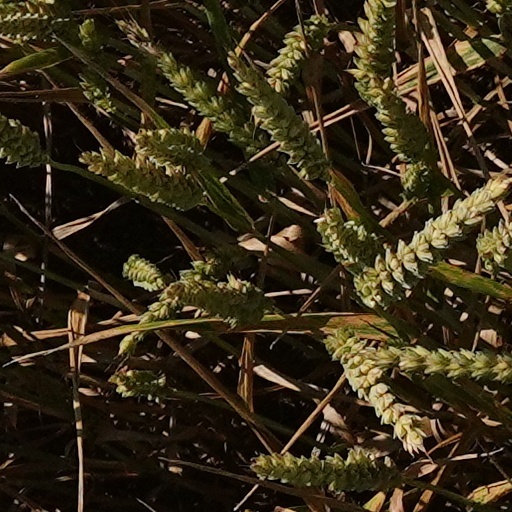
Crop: wheat